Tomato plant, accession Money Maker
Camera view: vertical (180 deg); turntable rotation: 150 degrees
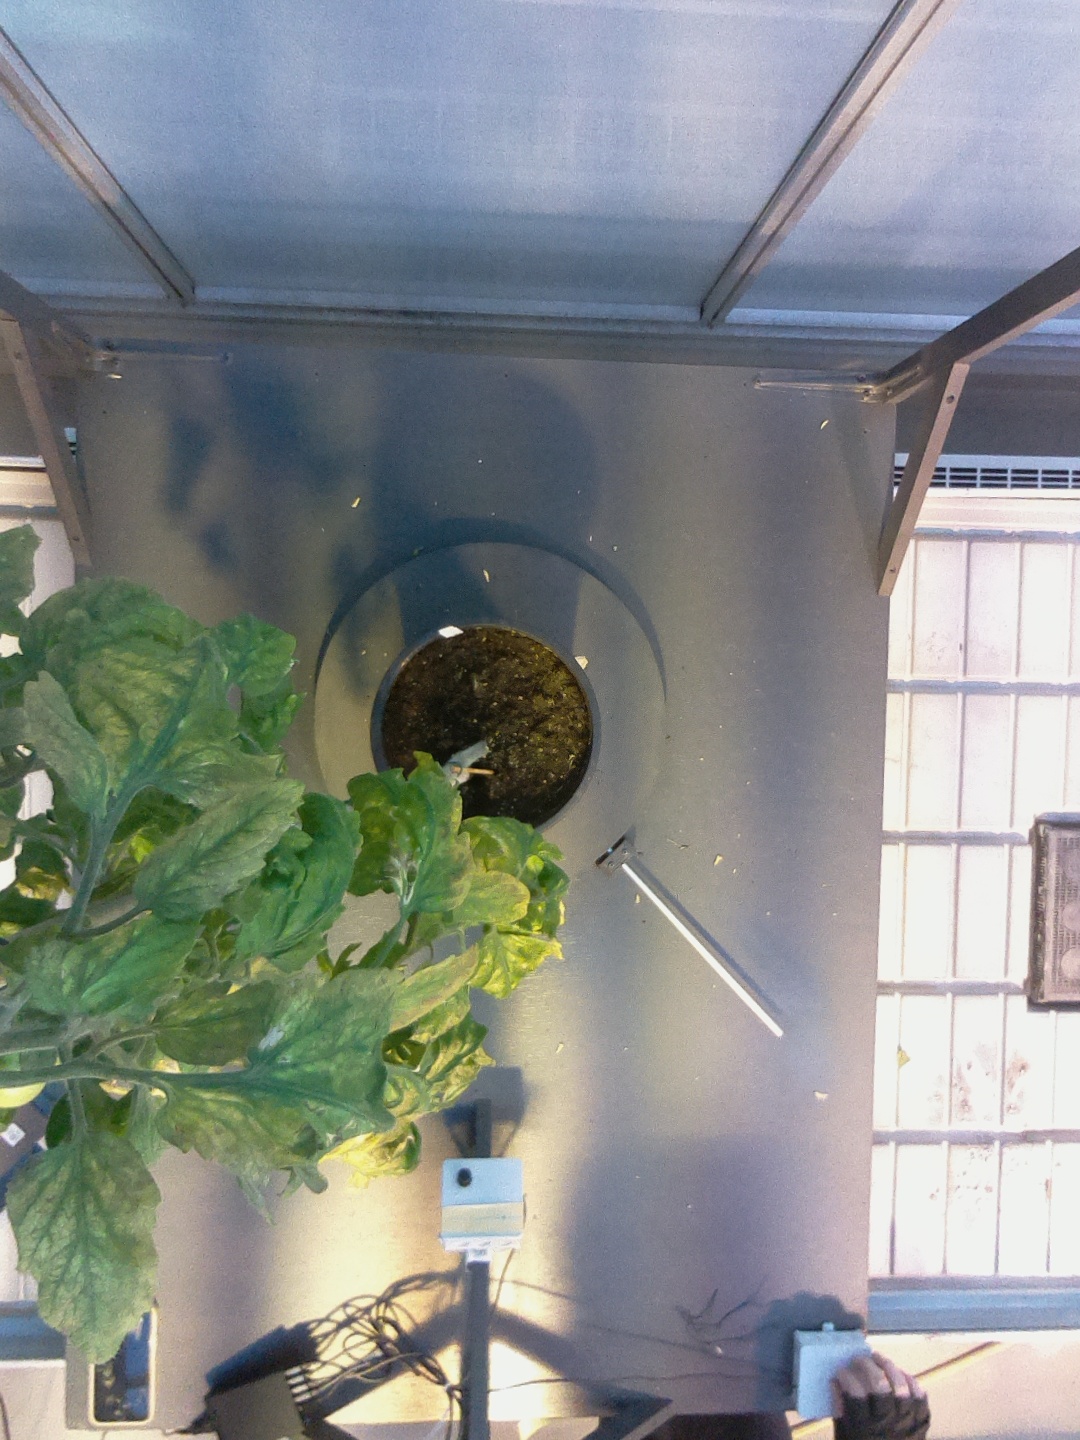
BBCH growth stage 79: 90% -100% of final fruit size